A Place of Safety

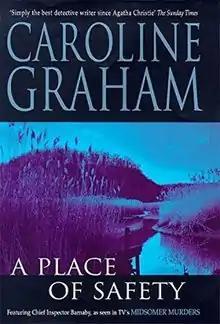
First edition cover

A Place of Safety is a crime novel written by English writer Caroline Graham and first published by Headline in 1999. The story follows Chief Inspector Tom Barnaby investigating the murder of a man in a village. It is the sixth volume in Graham's "Chief Inspector Barnaby" series, preceded by "Faithful unto Death" and followed by "A Ghost in the Machine".